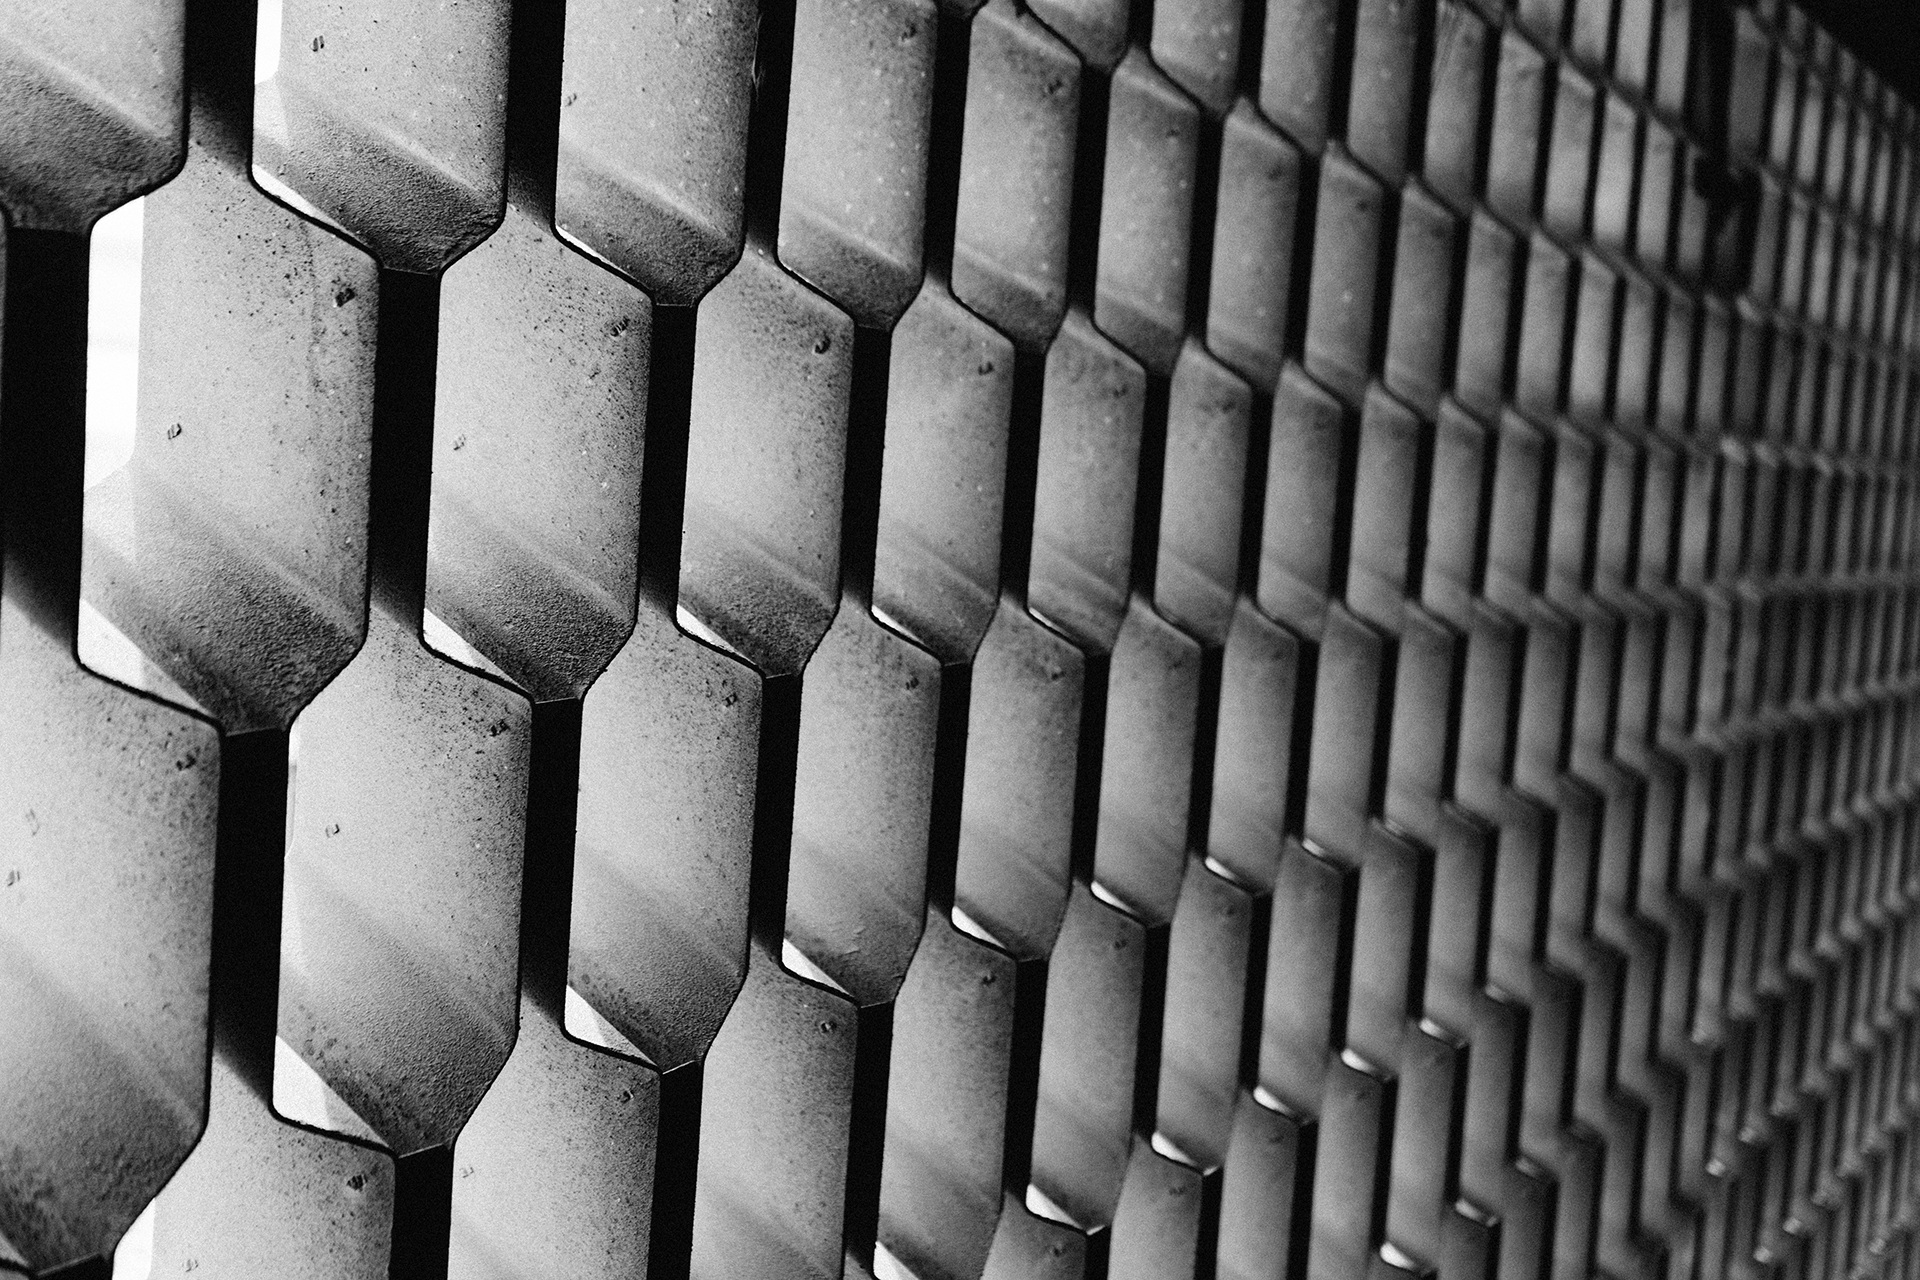
light, black and white, architecture, structure, photography, texture, wall, pattern, line, geometric, metal, black, monochrome, material, close up, design, decorative, symmetry, grid, hexagon, shape, honeycomb, monochrome photography